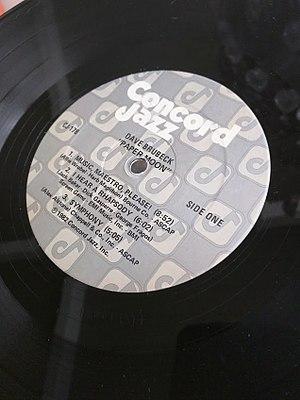
Concord Jazz est un label d'édition de musique de jazz. Ce label qui existe depuis 1973 est une filiale de Concord Music Group.